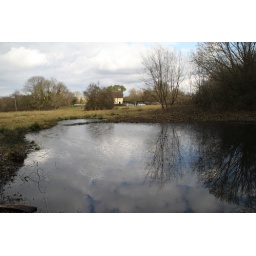
The pond on the Village Green with the clouds reflected in it and the farm house in the distance.